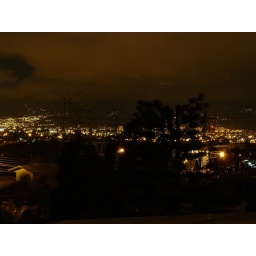
San Jose by night as shot from the loft window of Gine and Eddye's house just outside San Jose, CR.